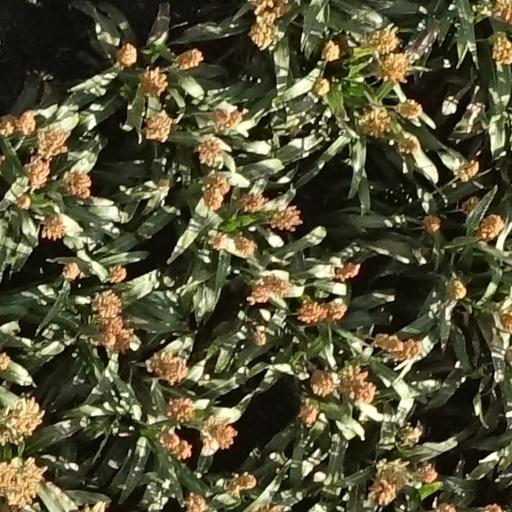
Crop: sorghum